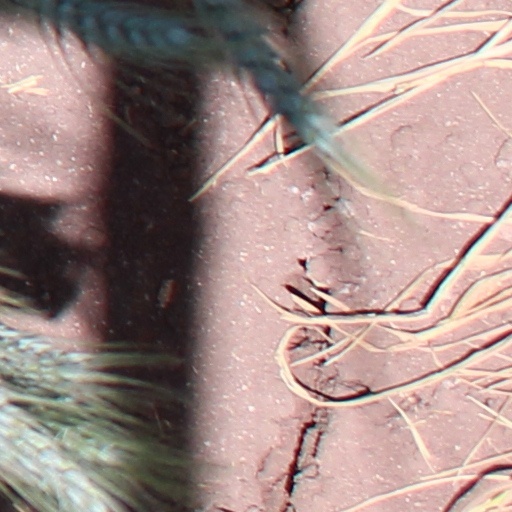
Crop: wheat